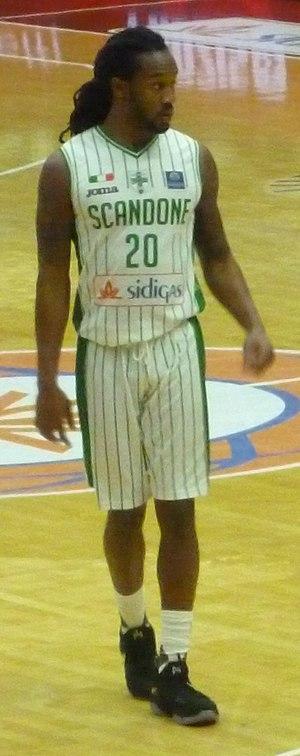
Levi Leland Randolph Jr., né le 3 octobre 1992, à Madison, en Alabama, est un joueur américain de basket-ball. Il évolue aux postes d'arrière et ailier.